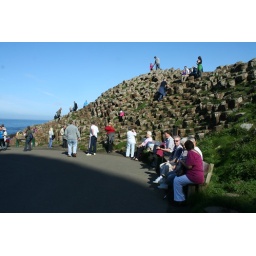
The tourist hordes drape themselves over the Causeway rocks